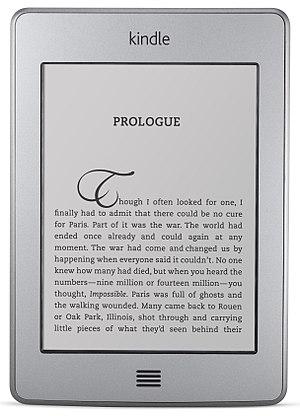
L'Amazon Kindle est une gamme de liseuse commercialisée par Amazon.com qui permet aux utilisateurs d’acheter et de lire des livres électroniques, mais aussi des journaux, des magazines et d’autres médias numériques depuis le Kindle Store. Le premier modèle est lancée le 19 novembre 2007 par Jeff Bezos, aujourd'hui la marque est devenu la référence du marché, possède une gamme de produit et est décliné en application pour système Android et IOS. En mars 2018, le Kindle Store proposait plus de six millions de livres électroniques.